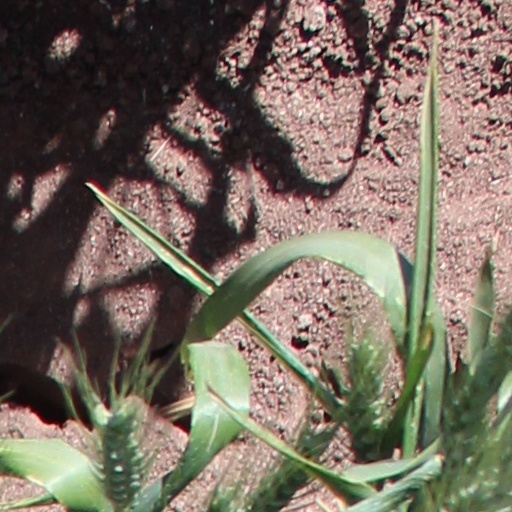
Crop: wheat